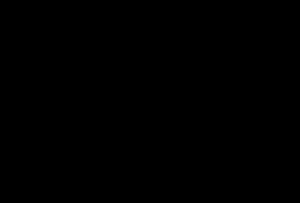
Un produit naturel est un composé chimique ou une substance produite par un organisme vivant, c'est-à-dire qui se trouve dans la nature. Au sens le plus large, un produit naturel est toute substance produite par la vie. Les produits naturels peuvent également être préparés par synthèse chimique et ont joué un rôle central dans le développement du domaine de la chimie organique en fournissant des cibles synthétiques difficiles. Le terme « produit naturel » a également été étendu à des fins commerciales pour désigner les cosmétiques, les compléments alimentaires et les aliments produits à partir de sources naturelles sans ingrédients artificiels ajoutés.
L'oxétane ou l'1,3-époxypropane est un composé organique hétérocyclique de formule brute C₃H₆O qui consiste en un éther cyclique à quatre atomes, trois de carbone et un d'oxygène.
Les taxanes sont une classe de diterpènes très utilisés en tant qu'agents chimiothérapeutiques. Cette classe comprend le paclitaxel et le docétaxel. À l'origine, le paclitaxel a été isolé de l'if de l'ouest, un if du genre Taxus.